Grassdale (Trevilians, Virginia)

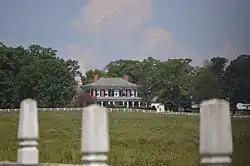
Distant view from U.S. Route 15

Grassdale is an Italianate-style villa in Louisa County, Virginia, notable for its size and style in a stable, rural region. The house was built in 1861 by James Maury Morris, Jr., a member of the prominent Morris family of Louisa County. The tract had originally been assembled by James Morris' grandfather, Colonel Richard Morris, who had established the neighboring Green Springs plantation. The property is part of the Green Springs National Historic Landmark District, established to preserve the notable houses of the area and their surrounding landscapes.